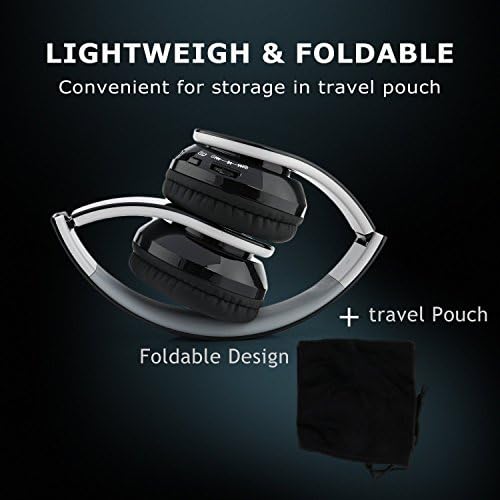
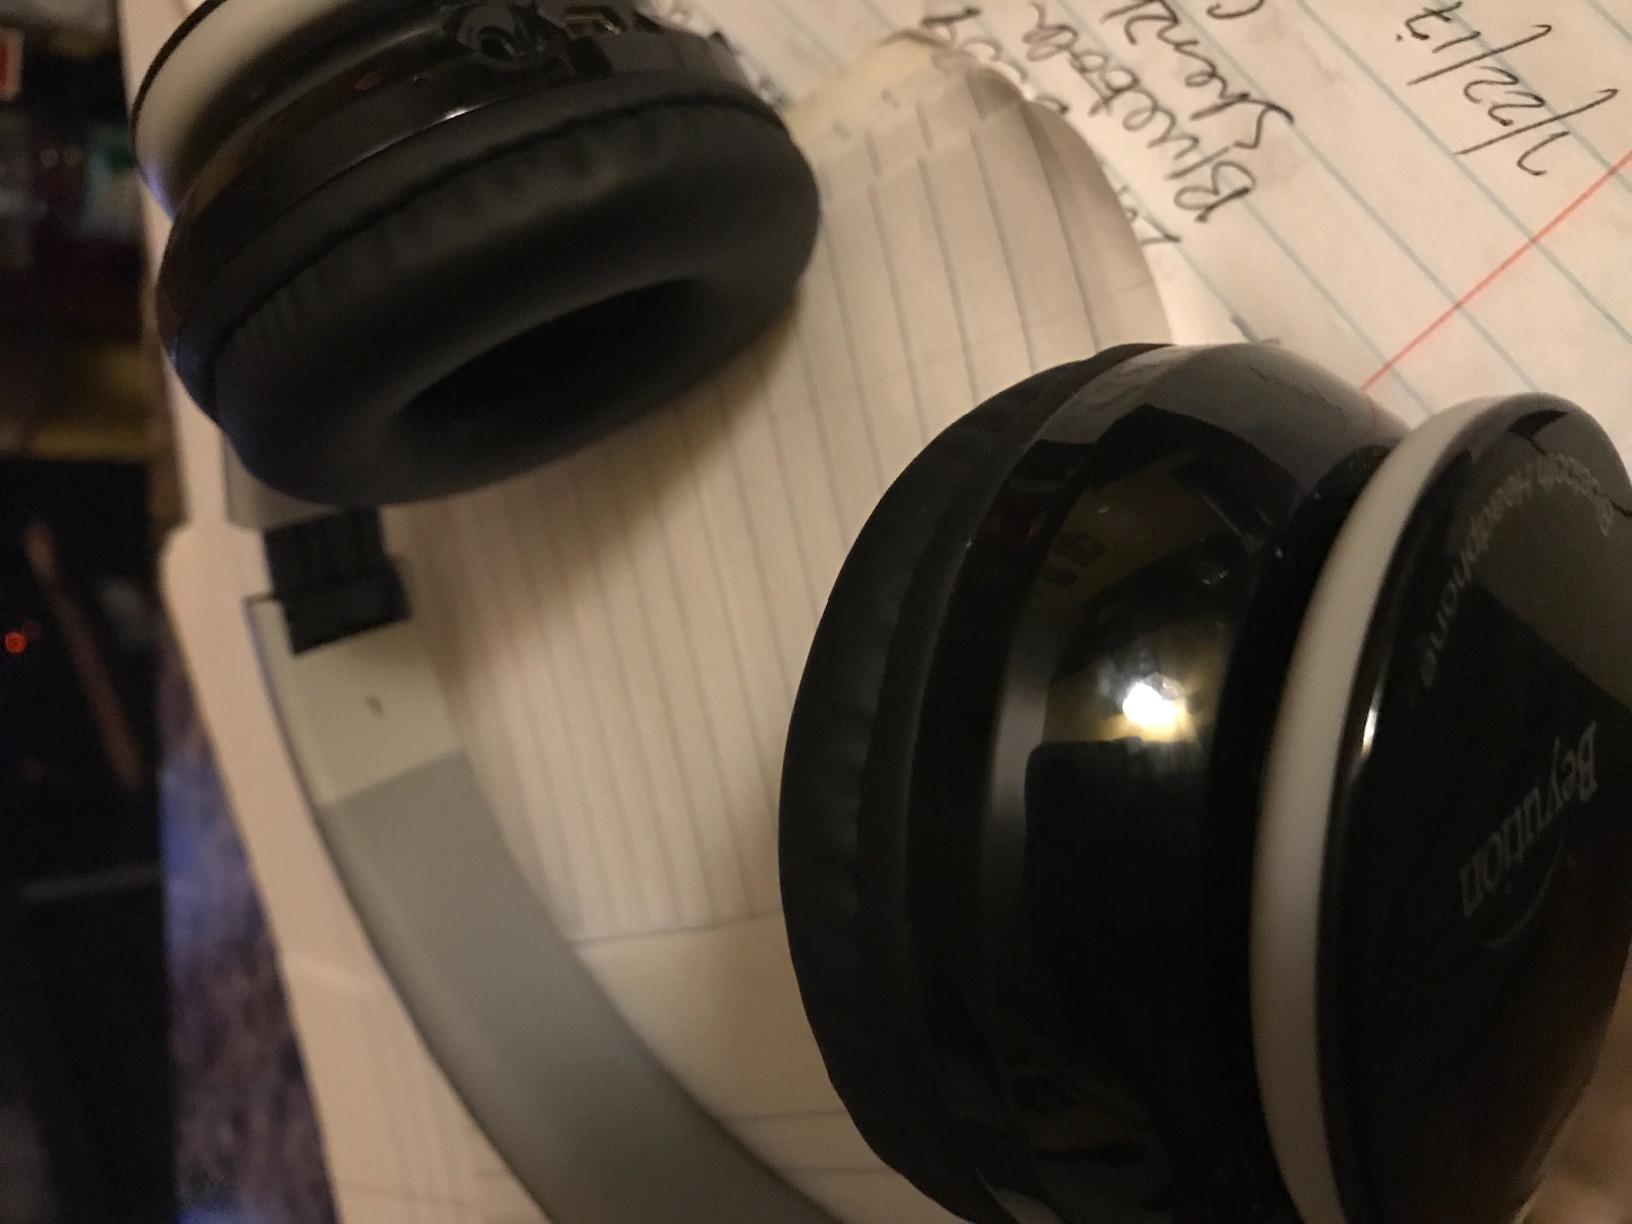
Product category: headphones
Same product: yes